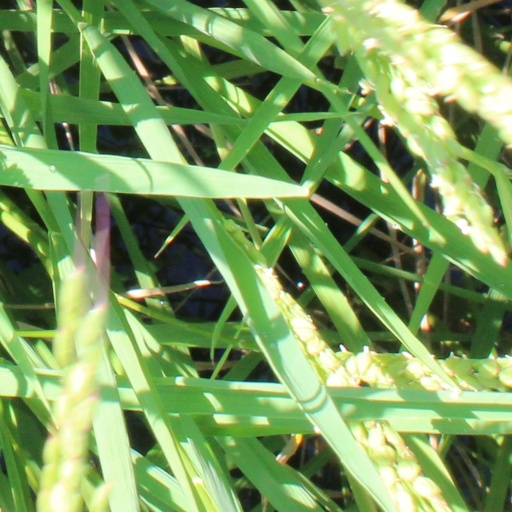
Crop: rice